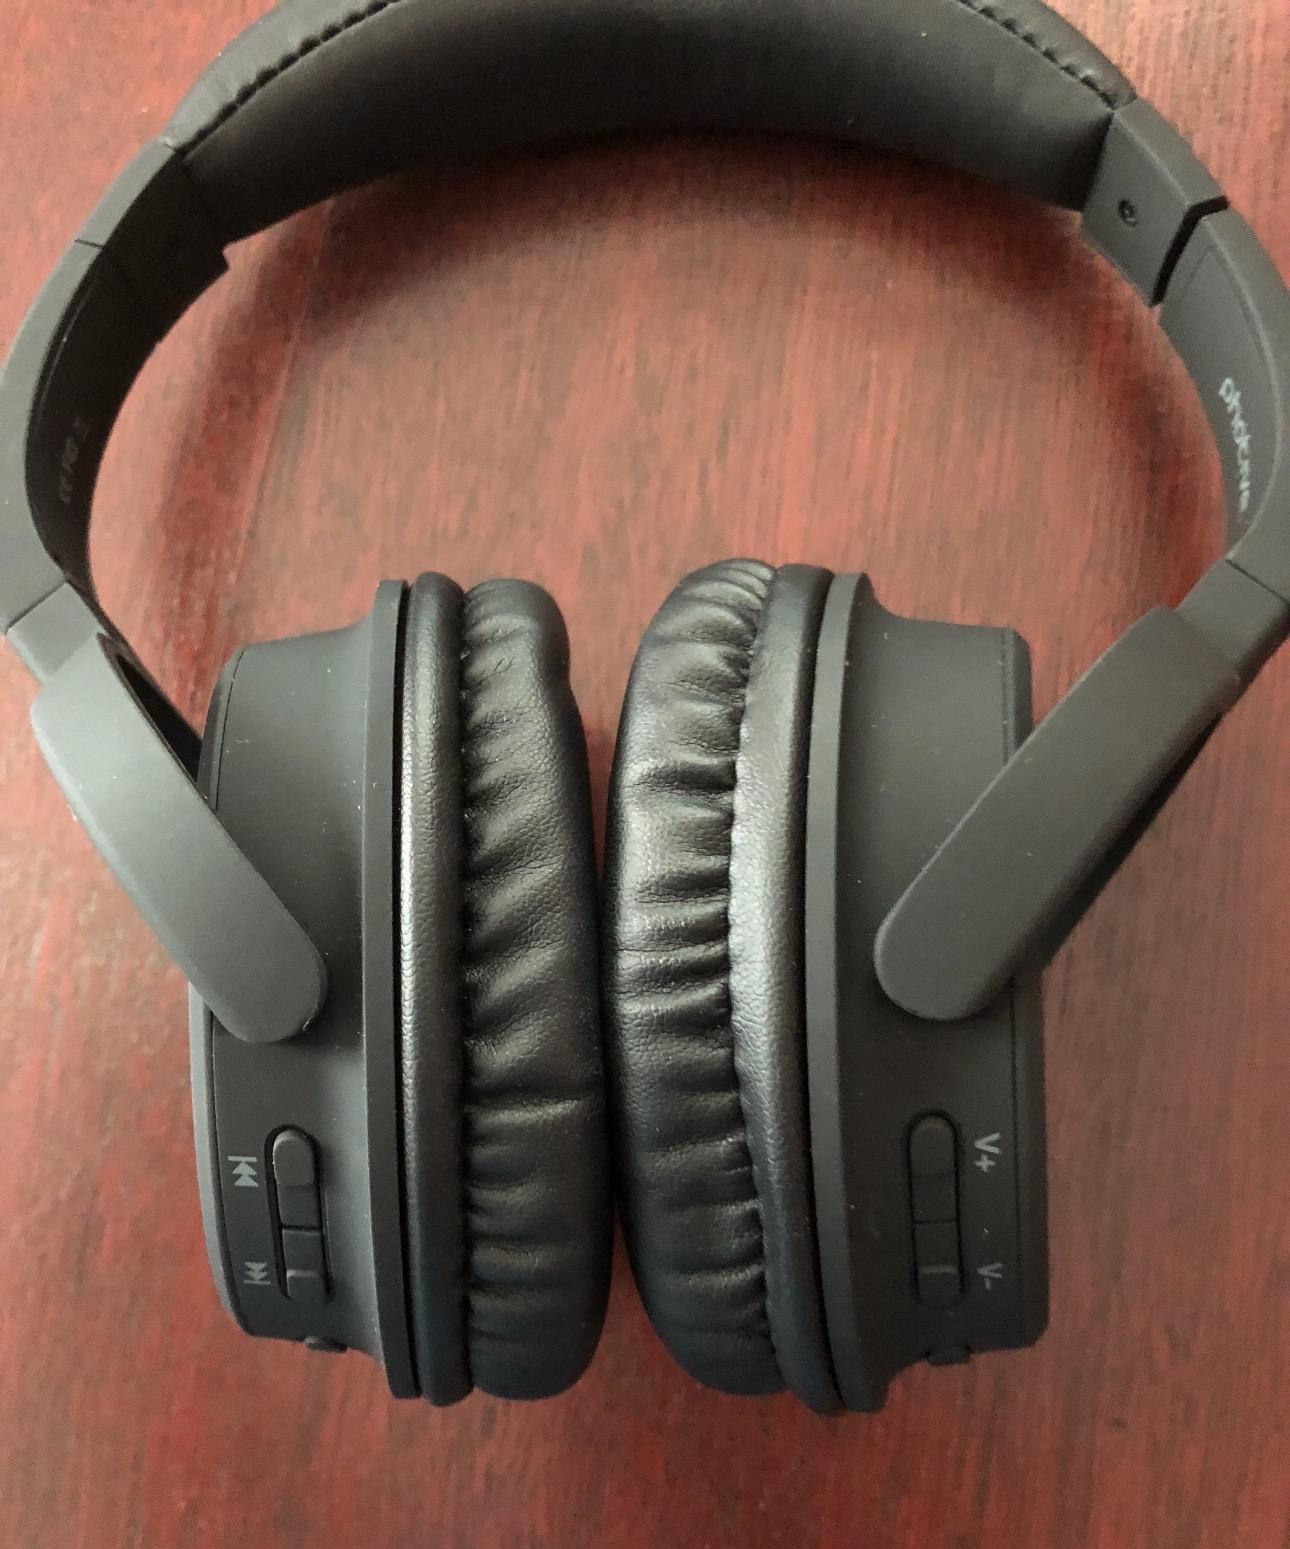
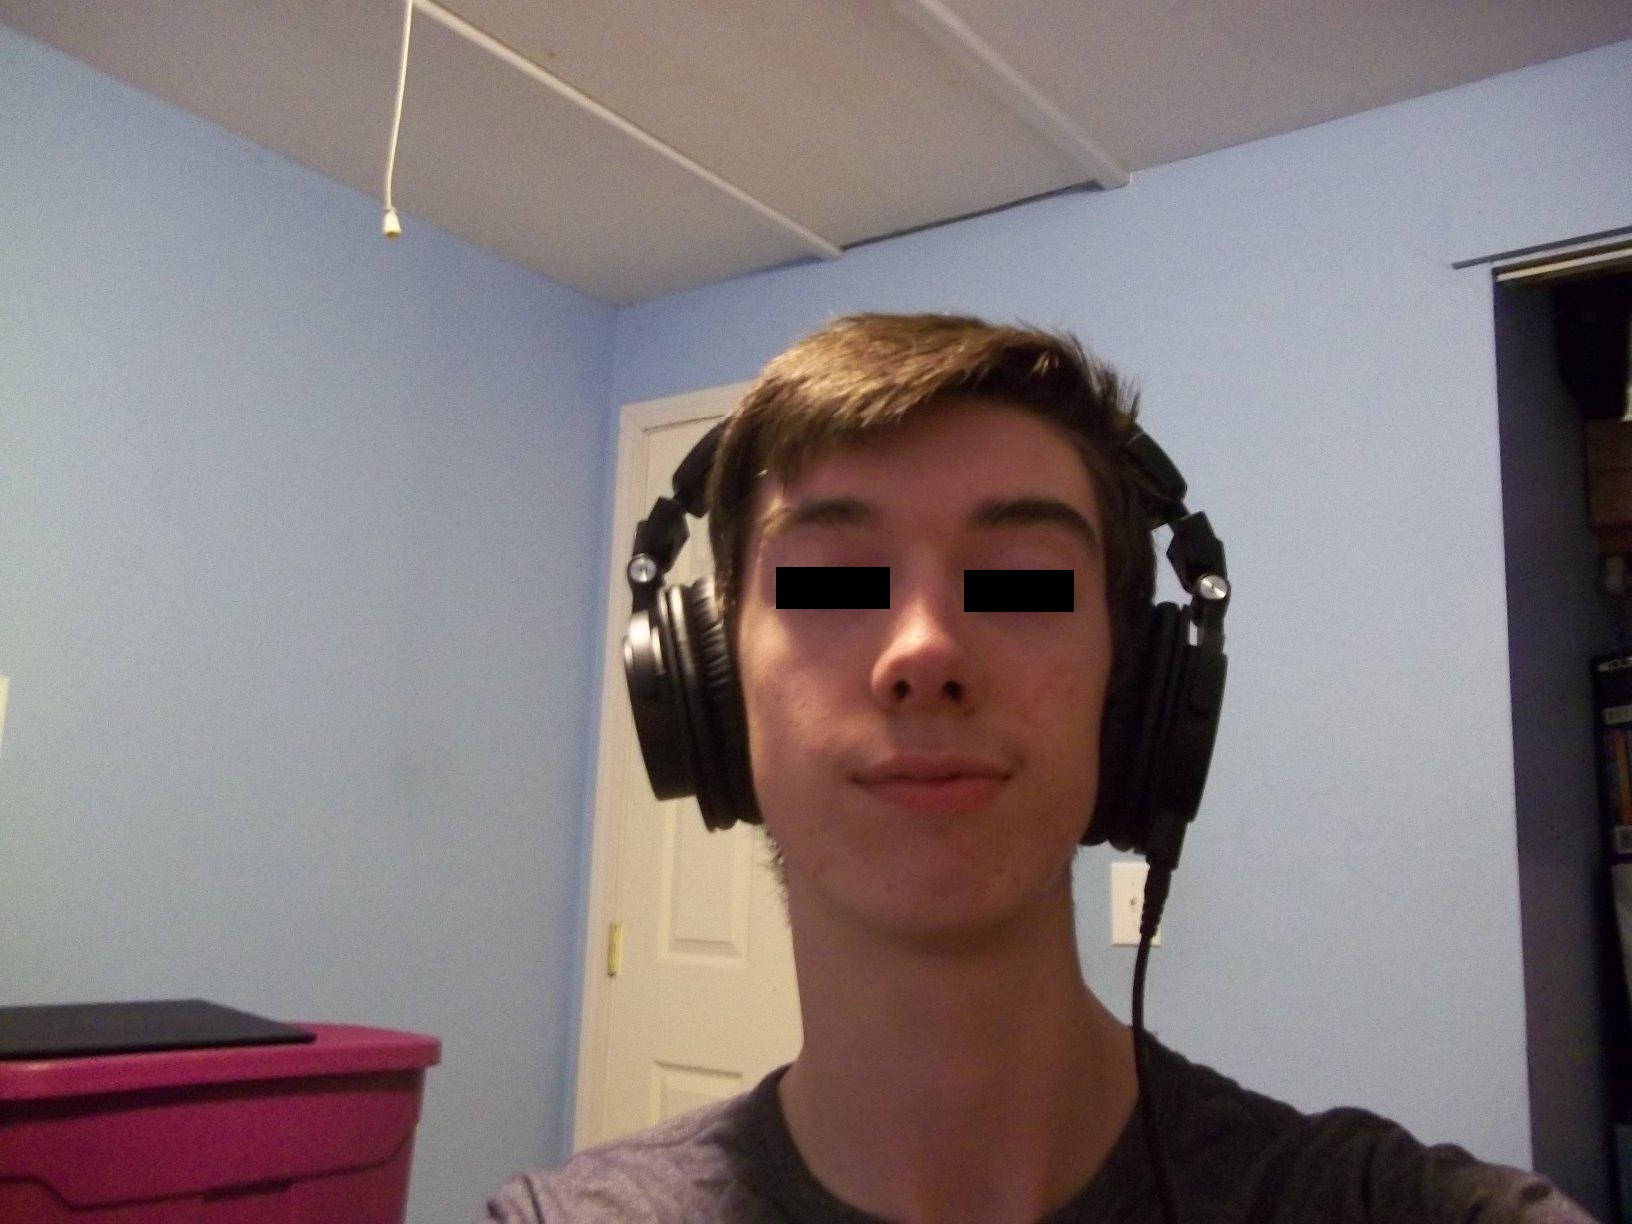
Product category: headphones
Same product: no